Edward Saunders Cheatham

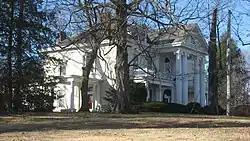
The Mansfield Cheatham House in Springfield, Tennessee.

Cheatham was married three times. He first married Ellen Foster, the daughter of US Senator Ephraim H. Foster. They had a son, Robert, and two daughters.